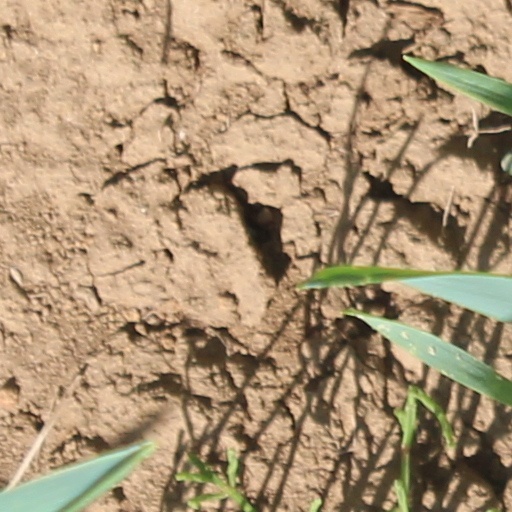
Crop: wheat